Alberto Ruiz de Galarreta Mocoroa

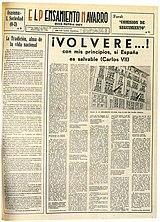
""

Galarreta's religious missionary activity was expressed also throughout his press contributions. Initially, as a member of the military Galarreta was not supposed to publish pieces which might have sounded anti-governmental. Hence, given his criticism towards the planned Francoist law on religious liberty, he started writing using numerous pen-names. His early contributions are difficult to trace; his later pen-names identified are “J. Ulibarri”, “Aurelio de Gregorio”, “P. Loido”, “P. Echániz”, “El Serviola” and “Dr. Felipe Fernández Arqueo”. Since the 1960s he was publishing in the Carlist Pamplonese daily "". Other Traditionalist periodicals he contributed to include "". In the 1960s he joined forces with Eugenio Vegas Latapié, who represented a competitive branch of monarchism, to found "Ciudad Católica", and kept contributing to this prestigious intellectual review during the decades to come. In the 1970s he commenced collaboration with the Blas Piñar-related weekly "". In the early 1980s Galarreta was the moving spirit behind founding "Siempre P’alante", a popular Navarrese periodical strongly flavored with the Integrist vision of culture and religion; at the same time he was writing for a prestigious intellectual monthly "". To some of these periodicals he kept contributing almost until his last days and "Siempre P'alante" barely outlived him. Galarreta contributed minor pieces to some Traditionalism-related books. His propagandistic activities involved also a more combative format.